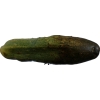
Label: cucumber